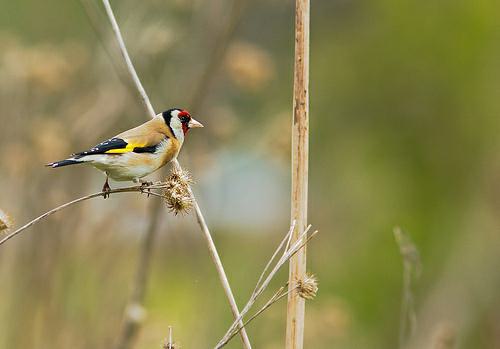
A photo of a european goldfinch